Finlandization

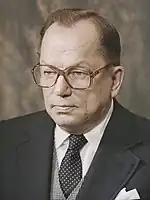
Ahti Karjalainen was one of the influential figures in Finnish politics during the Cold War and especially for its good relations with the East

Finns have, and had, a wide variety of reactions to the term "Finlandization". Some have perceived the term as blunt criticism, stemming from an inability to understand the practicalities of how a small nation needs to deal with an adjacent superpower without losing its sovereignty. These practicalities existed primarily because of the lingering effect of Russian rule in the time before the Finns first gained sovereignty; and because of the precarious power balance eastwards, springing from a geographically extended yet sparsely populated state with a traditionally imperialist superpower right across the border.